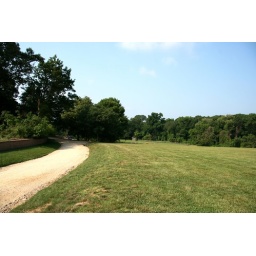
This is a VERY large grass field out in front of the mansion. Called th Bowling, I think.